Incense Route – Desert Cities in the Negev

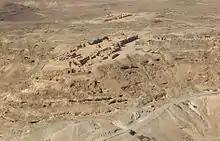
Avdat

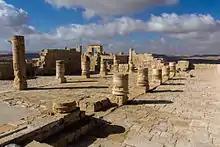
Ruins in Avdat

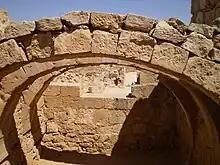
Ruins in Mamshit

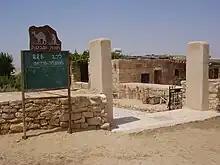
Ruins of Shivta

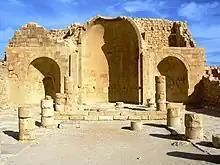
Ruins of church at Shivta

The network of the Incense Route consisted of trade routes that encompassed towns and cities in a stretch of more than . The site covers an area of with an additional buffer zone of . The Mediterranean was the first link on this route in the Negev Desert to the southern part of Israel in a route of length, with Moa on the eastern border and with Jordan to Haluza on the northwestern side. The entire route was benefited by the trade and villages prospered with innovative irrigation systems. Agricultural development was distinctly visible in the four villages of Haluza, Mamshit, Avdat and Shivta, and in the four fortresses; and the caravanserai of Moa and Saharonim facilitating the stay of the traders. The site nominated on the World Heritage List covers the land features of the area and a route length of from Petra to Gaza covering Avdat and Moa towns, further north of Haluza town; to the west of the route, the Shivta town; Mamshit town between Petra and Damascus. The Nabateans, settlers in the area, developed sophisticated irrigation practices and they were also pastorals dependent on livestock development of sheep, cattle, and goats. They domesticated camels which they used extensively as caravans on the incense route.